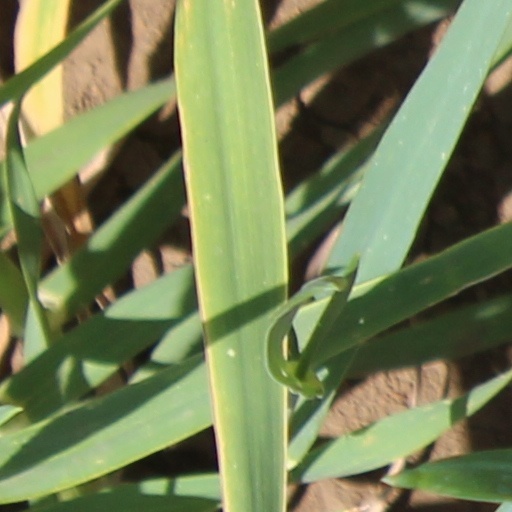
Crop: wheat